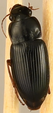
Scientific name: Harpalus paratus
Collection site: North Sterling NEON (STER), plot STER_033